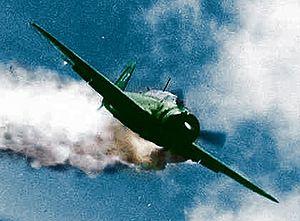
Le Yokosuka D4Y Suisei était un bombardier en piqué de la Marine Impériale Japonaise. Les Alliés lui attribuèrent le nom de code Judy. Le D4Y était l'un des bombardiers en piqué les plus rapides de son époque et cela durant toute la Seconde Guerre mondiale. Seuls des retards de développement ont gêné sa mise en service, au profit de son prédécesseur, le robuste mais lent Aichi D3A qui resta en activité jusqu'à la fin de la guerre. En dépit de son utilisation limitée, la vitesse et l'autonomie du D4Y était appréciée aussi pour les missions de reconnaissance ou kamikazes.
L'histoire militaire des États-Unis pendant la Seconde Guerre mondiale débute lorsque les États-Unis entre dans la Seconde Guerre mondiale en déclarant la guerre contre les puissances de l'Axe à la suite de l'attaque japonaise du 7 décembre 1941 contre la base navale américaine de Pearl Harbor.